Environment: real
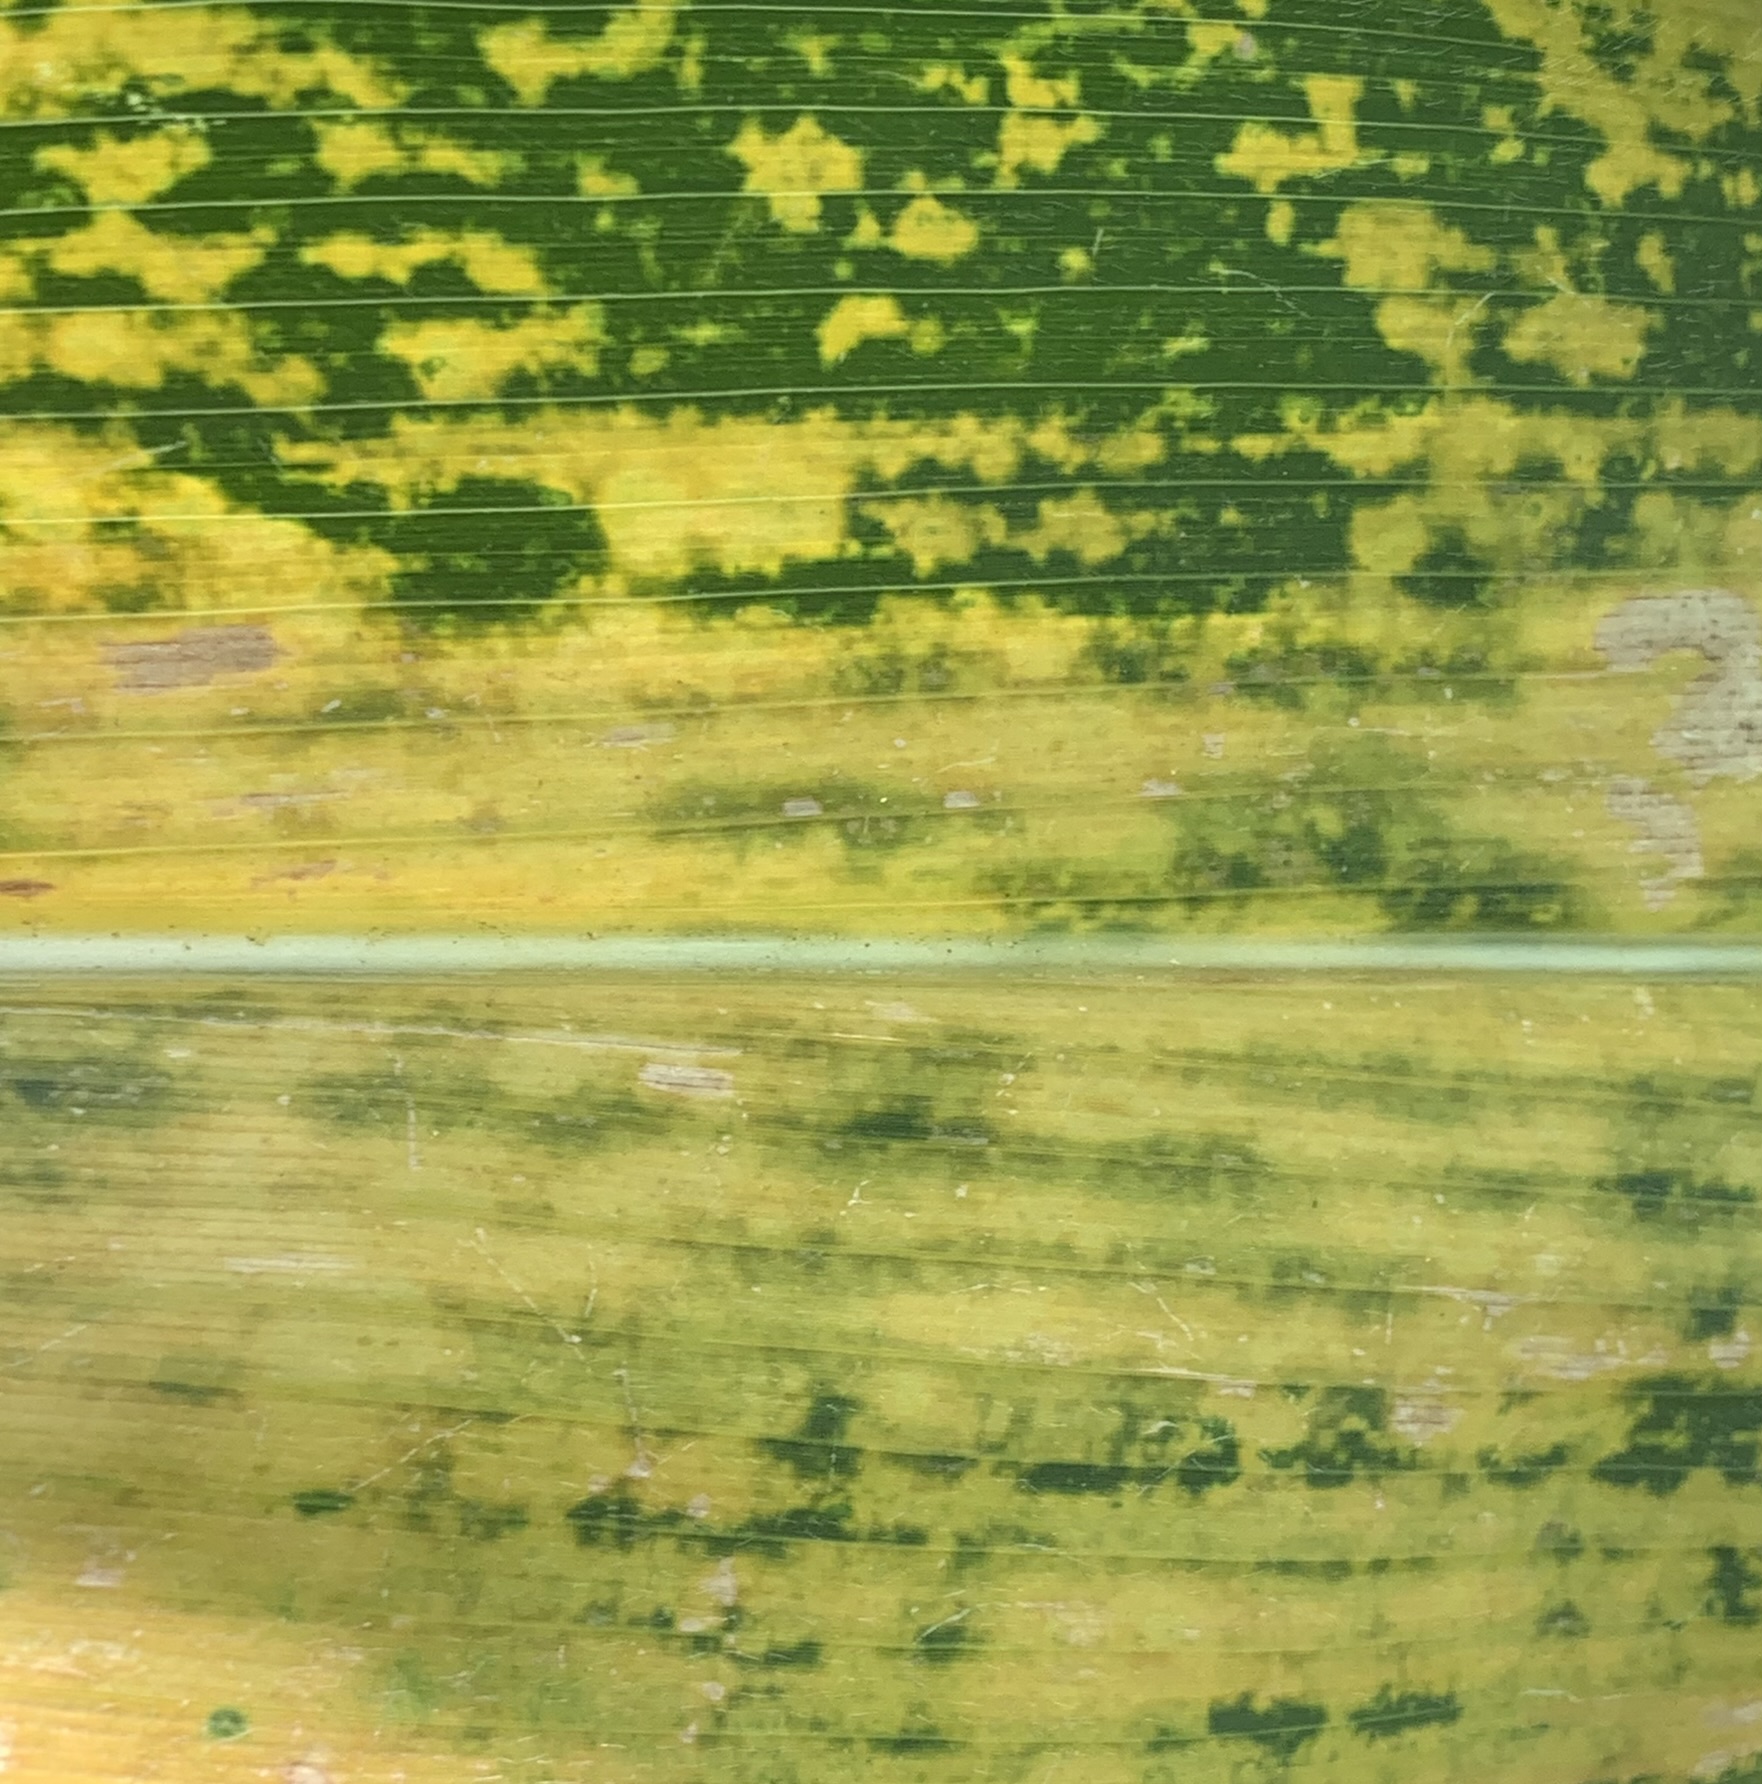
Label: lethal_necrosis